Rose Colored Glasses (Kelly Rowland song)

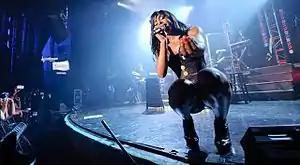
Rowland performing "Rose Colored Glasses" at the Walmart Soundcheck mini-concert

Rowland performed the single live for the first time during the set list of her iHeartRadio concert at P.C. Richard and Son Theater in New York City on August 25, 2010. "Entertainment Weekly" said that Rowland had recorded "Rose Colored Glasses" in Simlish for "" expansion pack. She reprised her performance of the single at her Walmart-Soundcheck mini-concert.